Orielton, Pembrokeshire

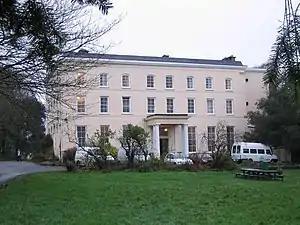
Orielton in 2005

Orielton is a historic country house and estate near Hundleton in Pembrokeshire, Wales. It was the seat of the Owen baronets from the 16th to 19th centuries. It was requisitioned during wartime, and later used as a field studies centre for environmental sciences; it was put up for sale in early 2022.